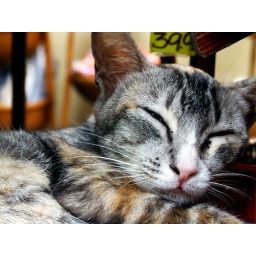
A cat sleeping in between pots of Orchids in Orchid Park, Kuala Lumpur, Malaysia. Comments and constructive criticism are welcome.